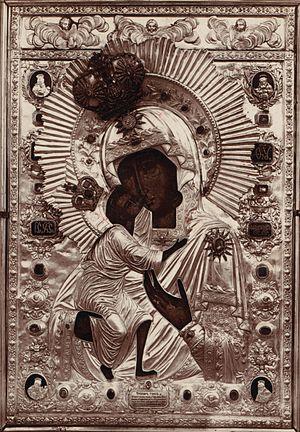
L'icône Fiodorovskaïa de la Mère de Dieu ou icône de Théodore de la Mère de Dieu ou Vierge de Kostroma est honorée par les orthodoxes comme icône miraculeuse de la Vierge Marie. Elle est conservée dans la ville de Kostroma, dans la cathédrale de l'Épiphanie-Anastasie. La légende attribue sa création à Luc l'évangéliste. Son iconographie est similaire à celle de Notre-Dame de Vladimir. Elle est aussi révérée comme l'une des icônes de la maison Romanov liée à l'élection en 1613 du fondateur de la dynastie Mikhaïl Fiodorovitch qui vécut sa jeunesse à Kostroma, relégué avec sa mère au Monastère Ipatiev.